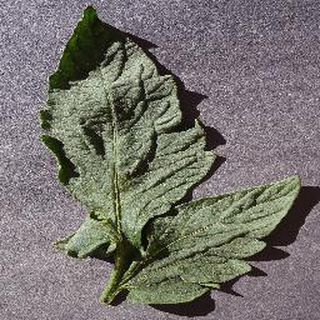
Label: healthy_tomato